John U. Bascom

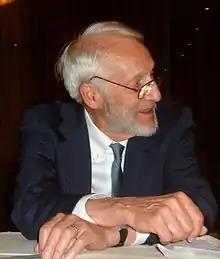

John U. Bascom M.D. (June 6, 1925 – March 22, 2013), FACS, was an American surgeon and researcher who pioneered new understanding and treatment of pilonidal disease.